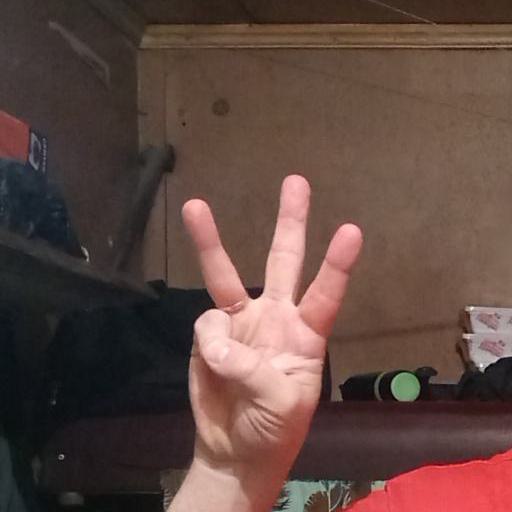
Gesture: three